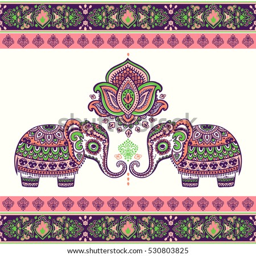
vintage graphic vector lotus ethnic elephant .